Military production during World War II

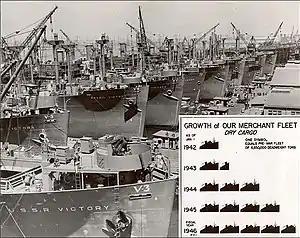
To move raw materials and supply distant forces, large numbers of cargo ships had to be built

The statistics below illustrate the extent to which the Allies outproduced the Axis. Production of machine tools tripled, and thousands of ships were built in shipyards which did not exist before the war. According to William S. Knudsen, "We won because we smothered the enemy in an avalanche of production, the like of which he had never seen, nor dreamed possible."